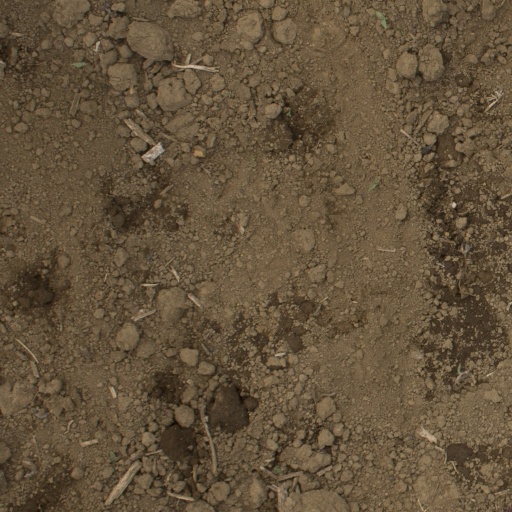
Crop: Jerusalem artichoke